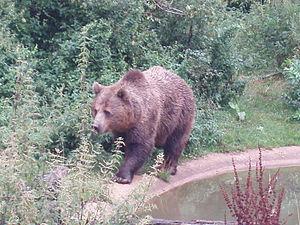
Le Zoo de Whipsnade, anciennement connu sous le nom de Whipsnade Wild Animal Park, est un parc zoologique et parc safari anglais situé dans le Bedfordshire, à une soixantaine de km au nord-ouest de Londres, dans le village de Whipsnade.